Anime and manga fandom

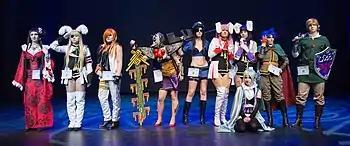
Cosplayers at Yukicon 2014, a fan convention in Finland. Cosplay is a major part of the anime and manga fandom.

The anime and manga fandom is a worldwide community of fans of anime and manga. Anime includes animated series, films and videos, while manga includes manga, graphic novels, drawings, and related artworks. The anime and manga fandom traces back to the 1970s and has an international reach.